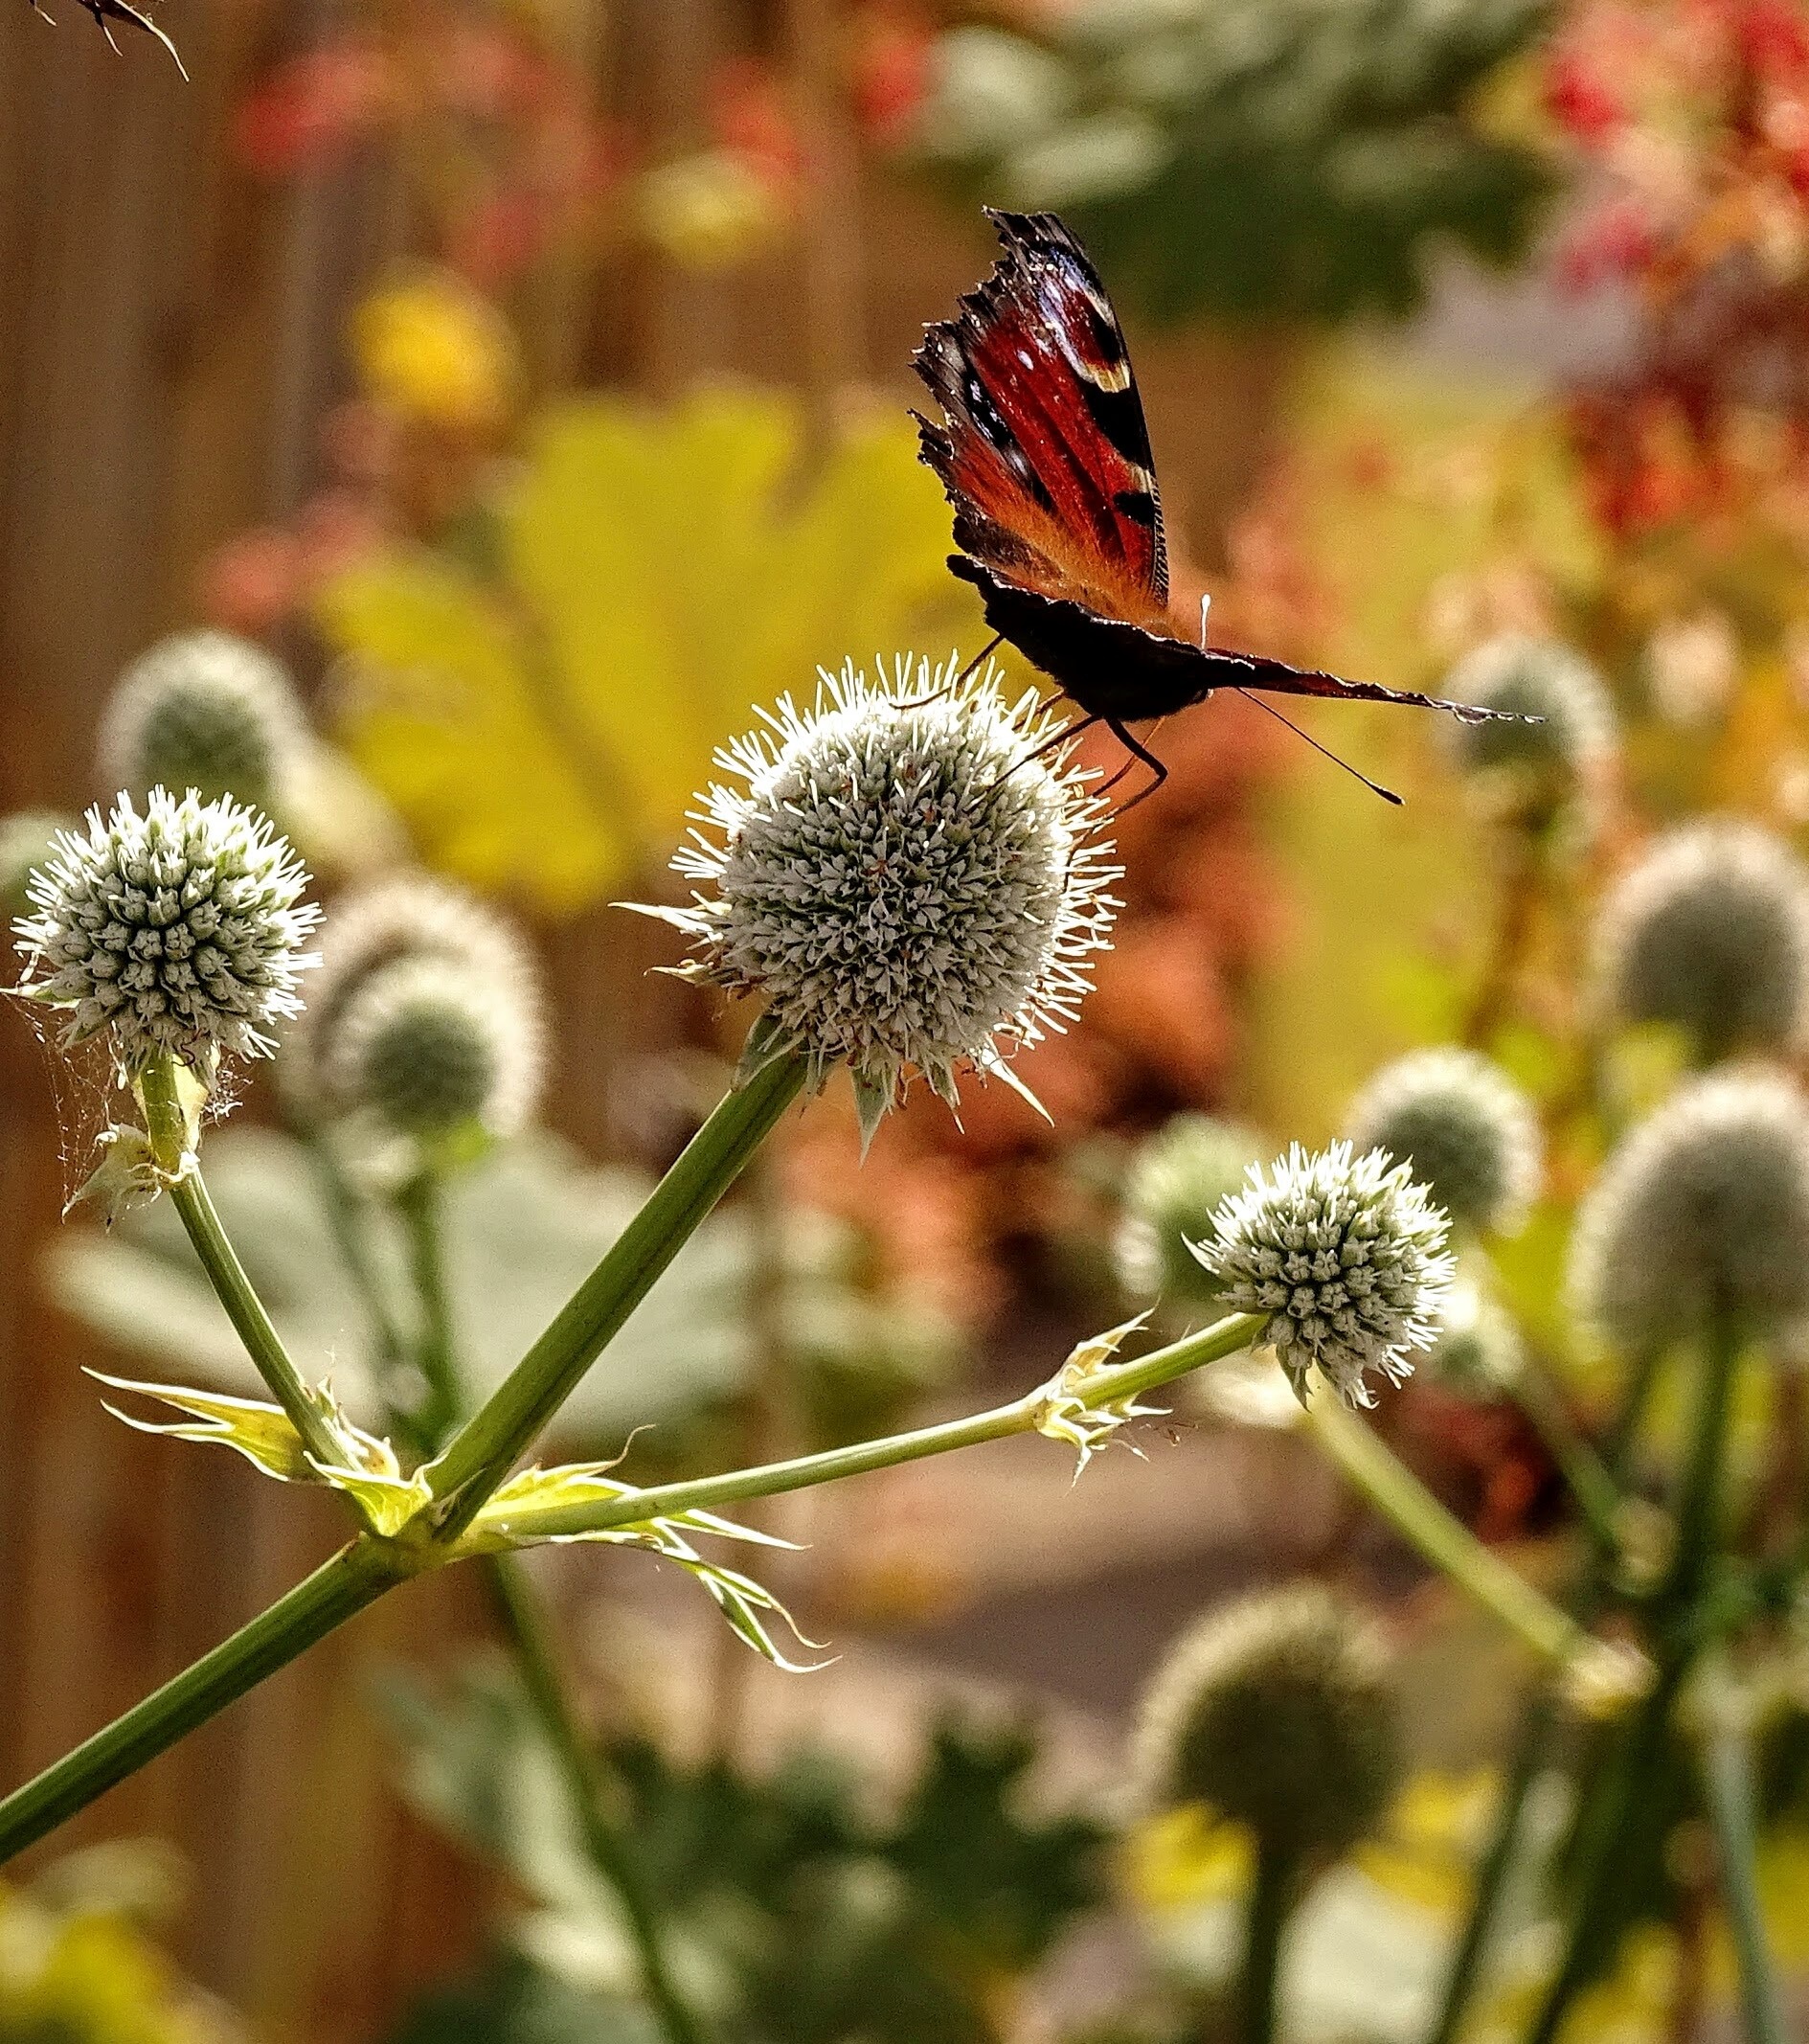
nature, branch, plant, meadow, flower, summer, wildlife, insect, autumn, botany, butterfly, garden, flora, fauna, invertebrate, wildflower, close up, monarch butterfly, thistle, nectar, macro photography, flowering plant, daisy family, pollinator, plant stem, land plant, moths and butterflies